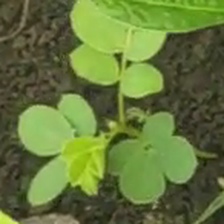
Weed species: Sicklepod_(Senna obtusifolia)